Robert Mawer

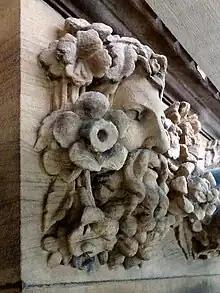
Sculpture on Moorlands House

The old church of St John the Evangelist, New Wortley, Leeds, was designed with tower and spire by John Dobson of Leeds and consecrated in 1853. The building accommodated 650, and had a west window and transept windows of four lights each, plus an east window of five lights. All carving was credited to "Messrs Mawer & Whiteley of Leeds," although Whiteley was a stonemason. The United Kingdom Census 1851 records Thomas Whiteley, born in Birstall ca.1823, a stonemason employing eight stonemasons, living at 9 Bussey's Court, Woodhouse, Leeds, with his mother in law. A "handsome" reredos was added by Mawer & Ingle to John Dobson and Charles Chorley's design in 1865.